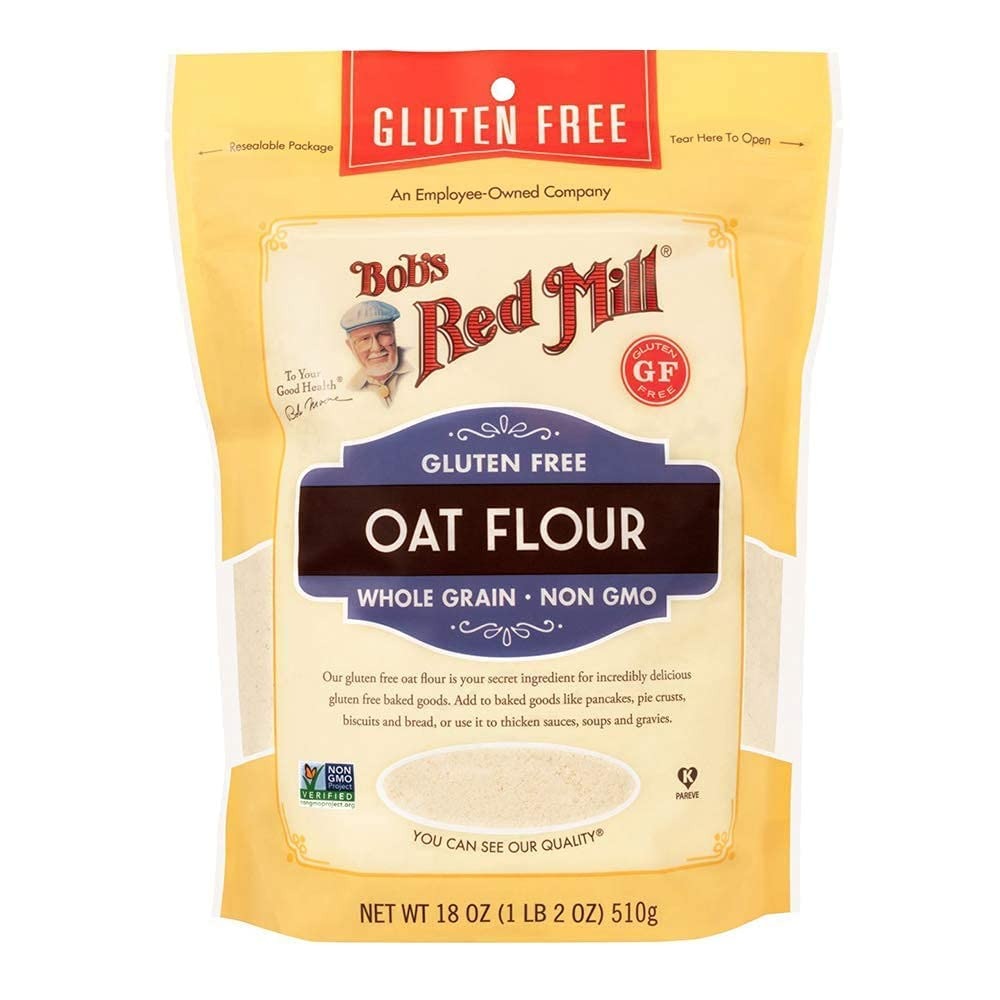
Item Name: Bob's Red Mill, Whole Grain Oat Flour, 1.37 Pound (Pack of 2)
Bullet Point 1: ANOTHER WAY TO OAT: Gluten Free Oat Flour brings the delightful flavor, the wholesome nutrition and the sheer versatility of oats to your baking
Bullet Point 2: WHAT YOU GAIN: Bring the rustic flavor and hearty texture of oats into your baked goods, while leaving out the gluten
Bullet Point 3: BAKED IN POSSIBILITIES: Bite into a savory bean burger, cut into a fluffy whole grain waffle, treat yourself to a chocolate brownie; All gluten free, all delicious
Bullet Point 4: NUTRITIOUS AND WHOLESOME: Introduce the wholesome, whole grain nutrition of oats into your baked goods
Bullet Point 5: BOB'S RED MILL: Make folks a little happier; It's the idea that keeps our stone mills grinding to fill every bag with wholesome goodness
Value: 0.0353
Unit: Ounce

Price: 24.04